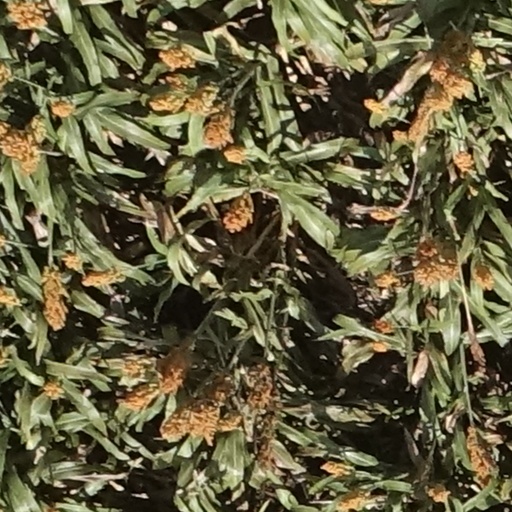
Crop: sorghum